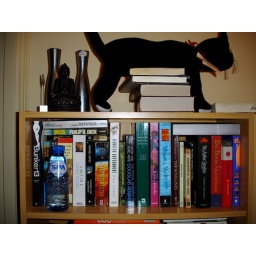
Most of the books in this shelf are mine. The cat is from the Miro Foundation in Barcelona.